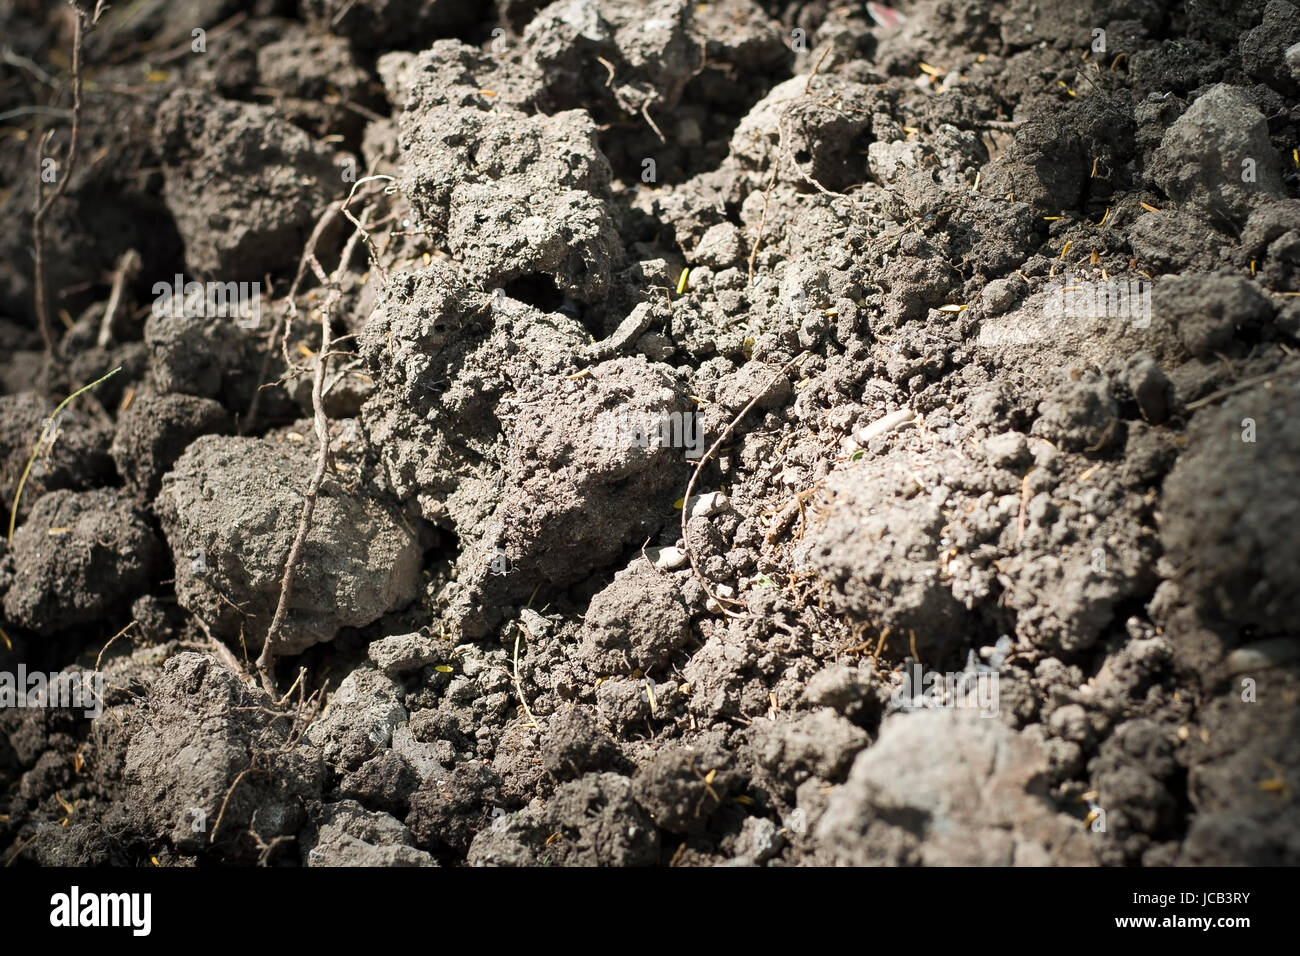
Soil type: Alluvial soil